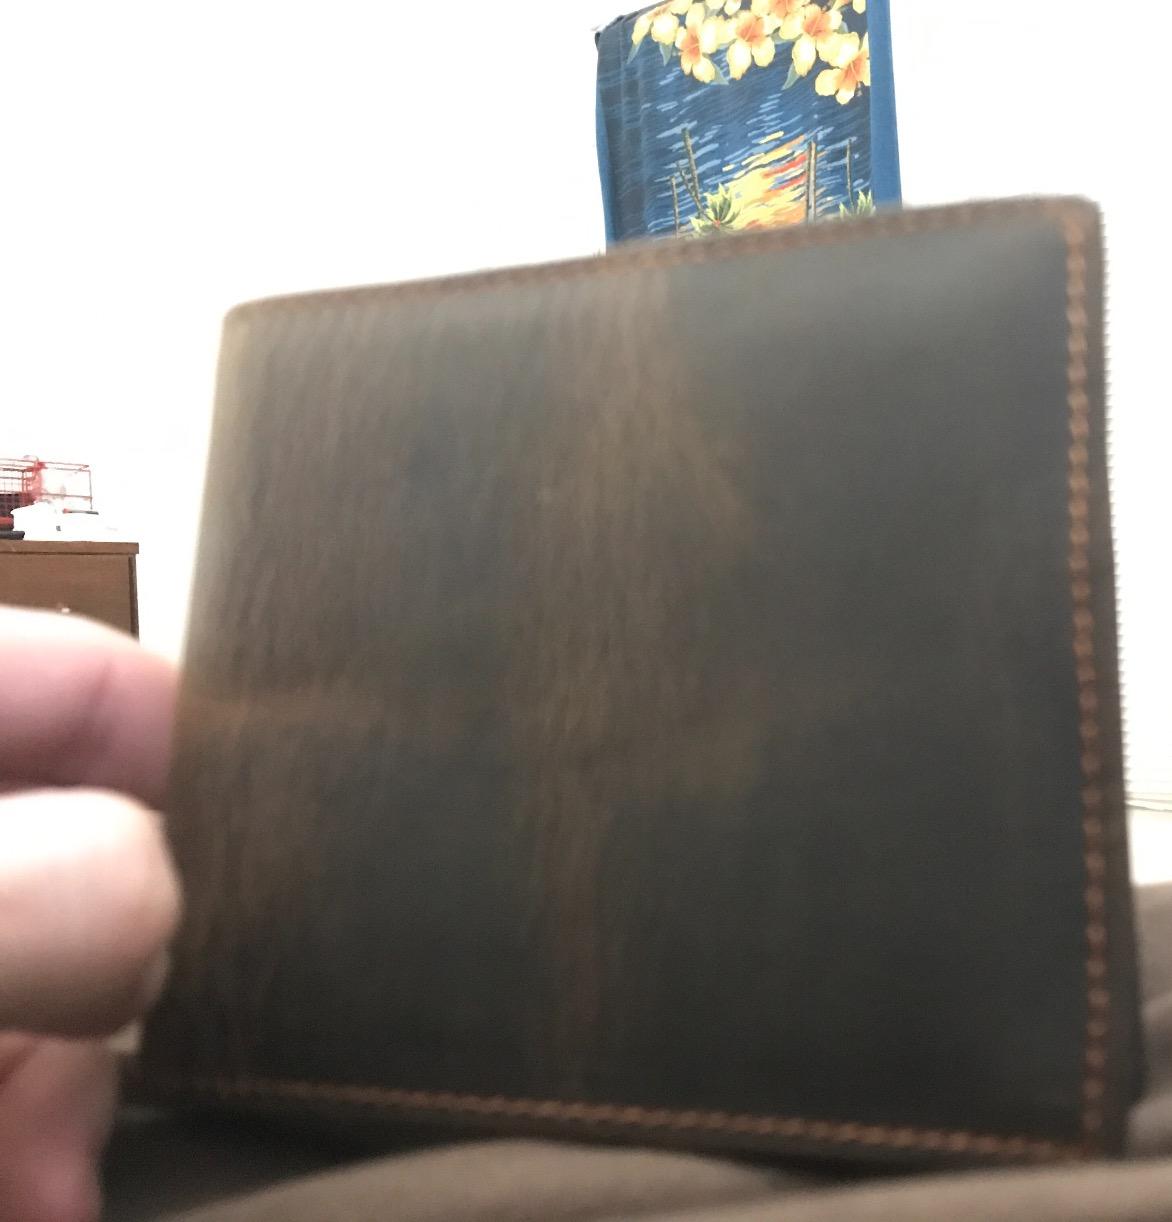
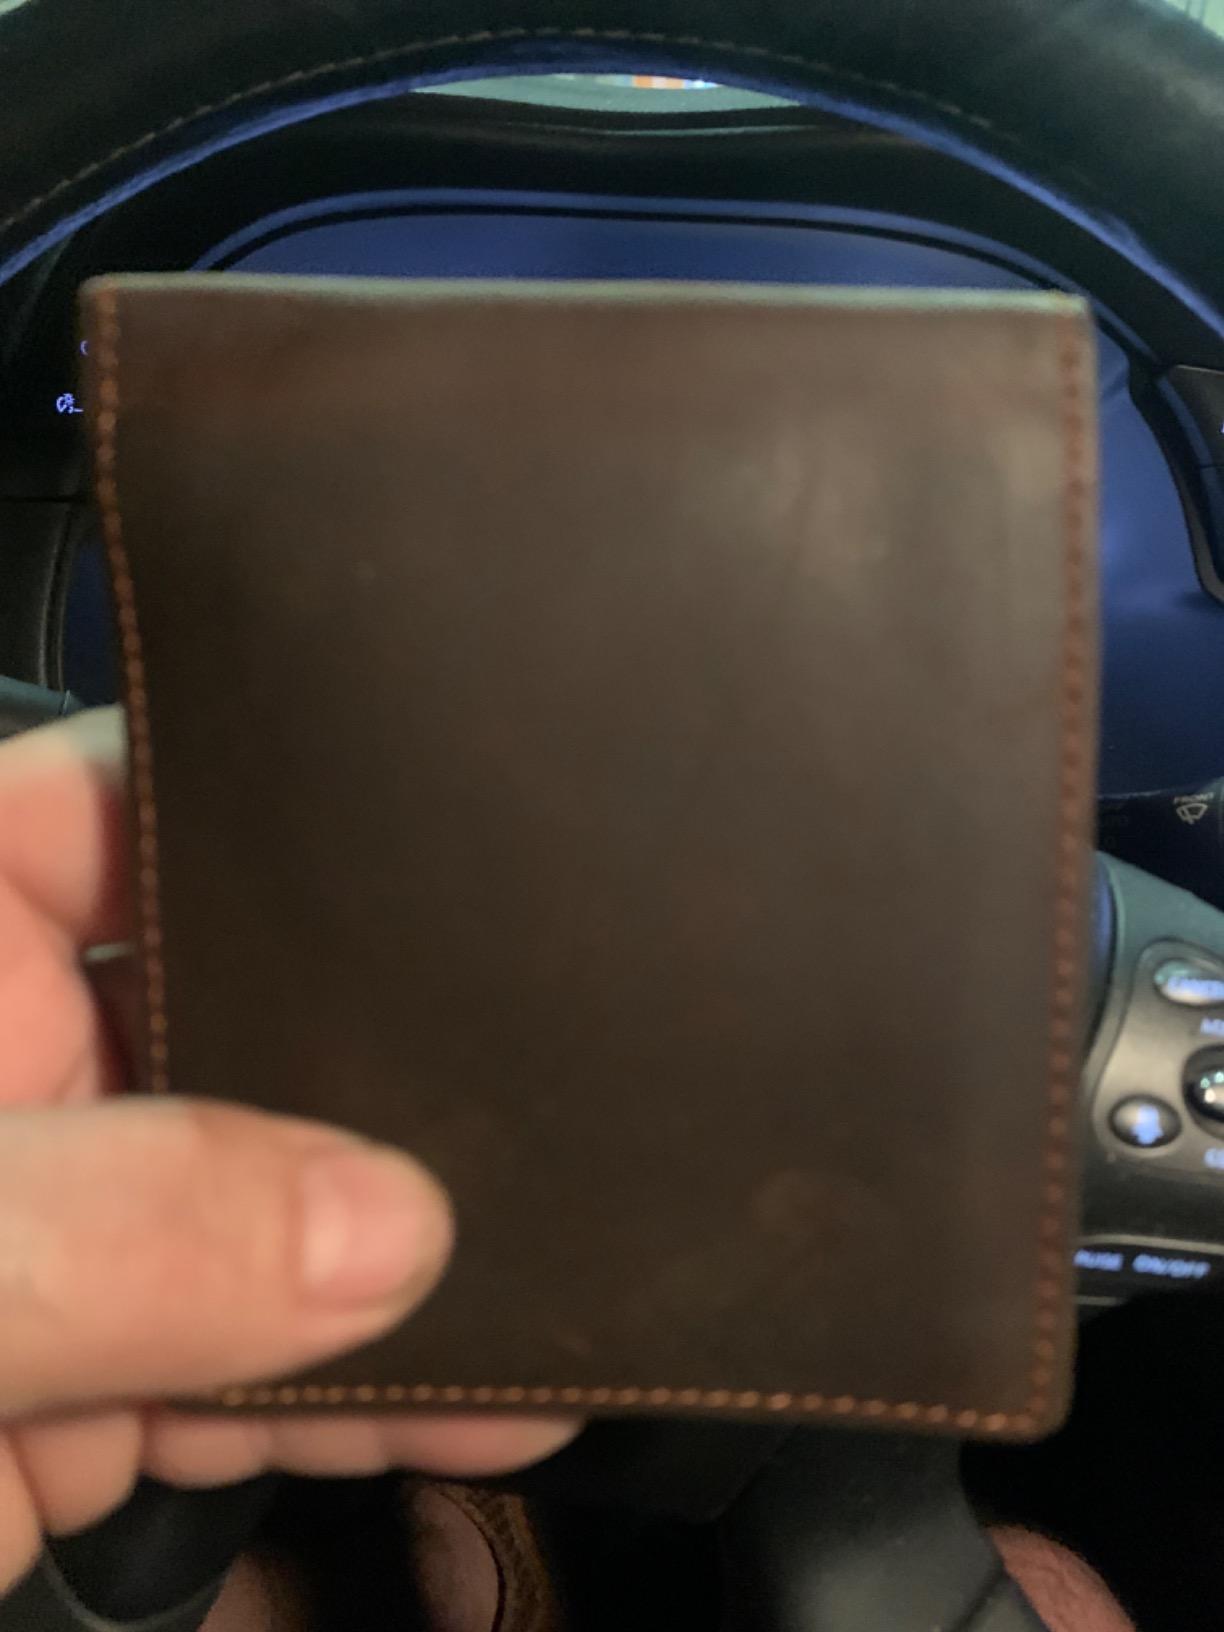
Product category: accessories_wallet
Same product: yes